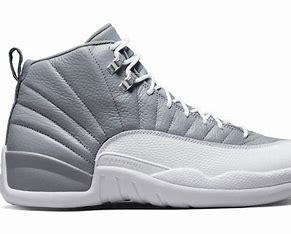
Brand: Jordan
Model: 12 Retro